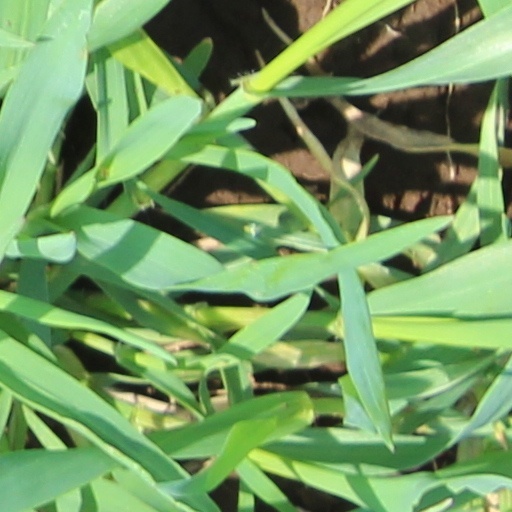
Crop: wheat